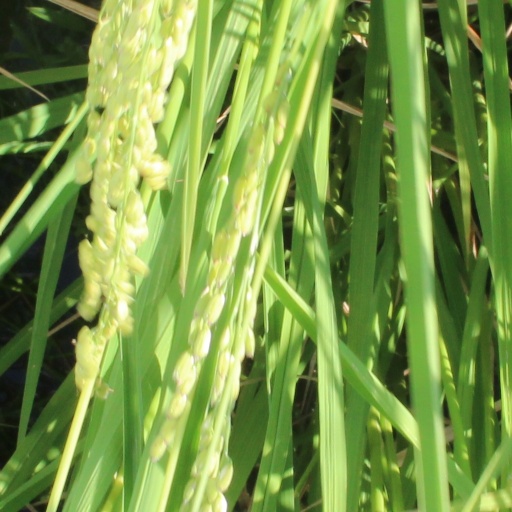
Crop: rice